Marc Miller (game designer)

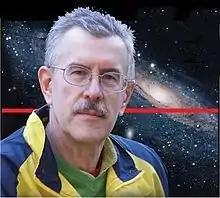
Miller in 2009

Marc William Miller is a wargame and role-playing game designer and author.